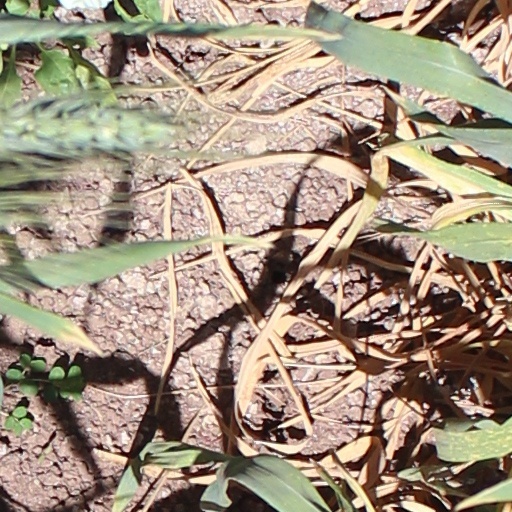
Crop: wheat